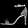
Label: Sandal